Lucas Dias (footballer, born 1999)

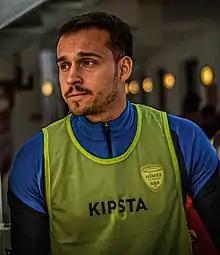
Dias in 2022.

Lucas Lionel Dias (born 22 May 1999) is a French professional footballer who plays as goalkeeper for club Nîmes.